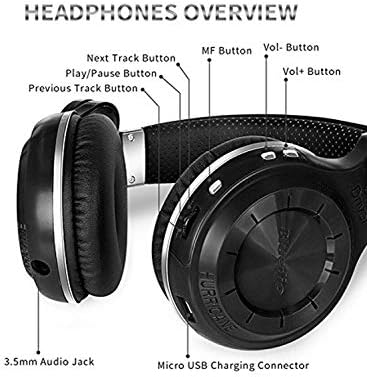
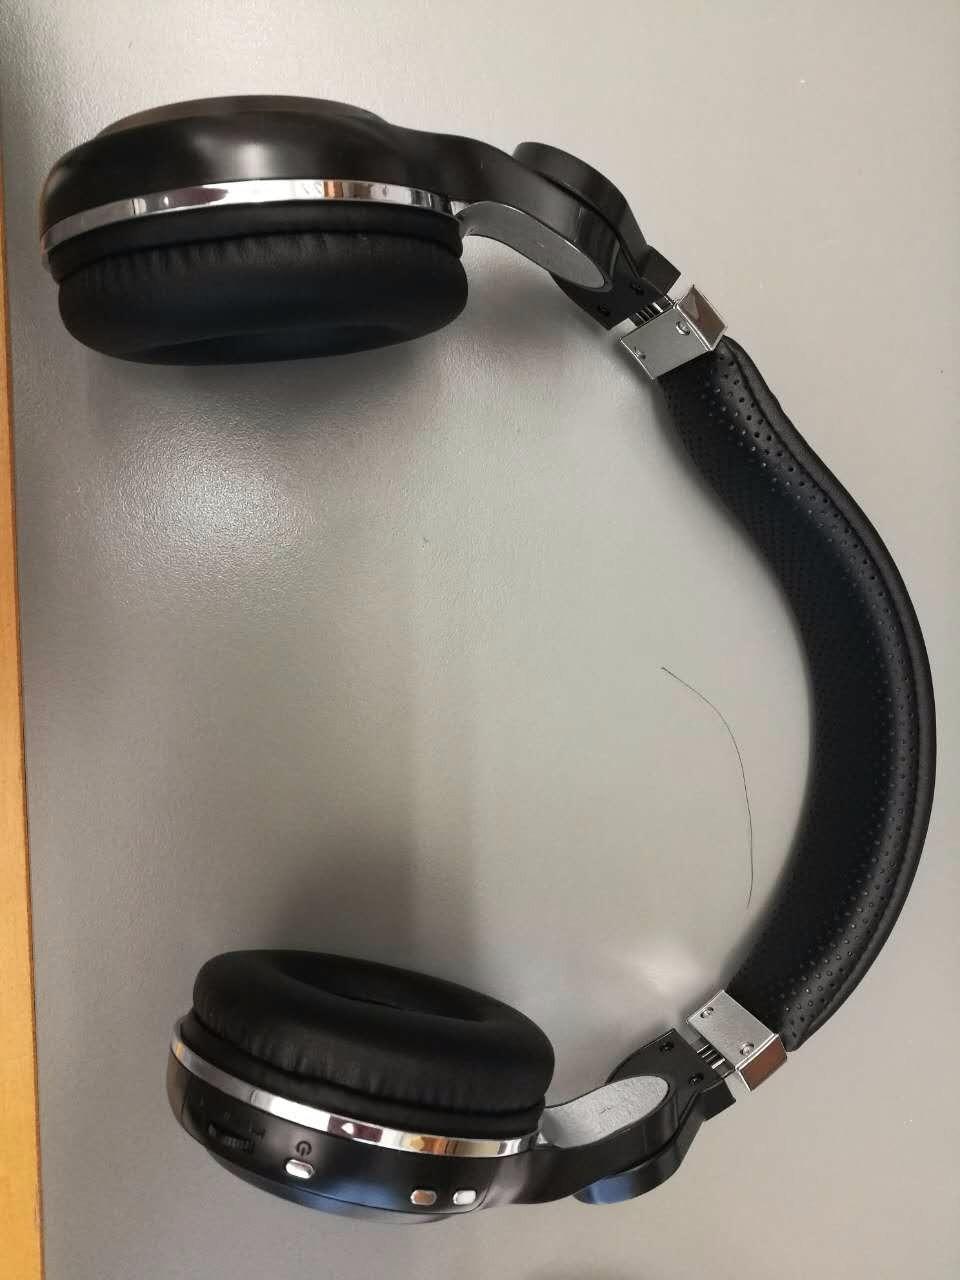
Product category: headphones
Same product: yes